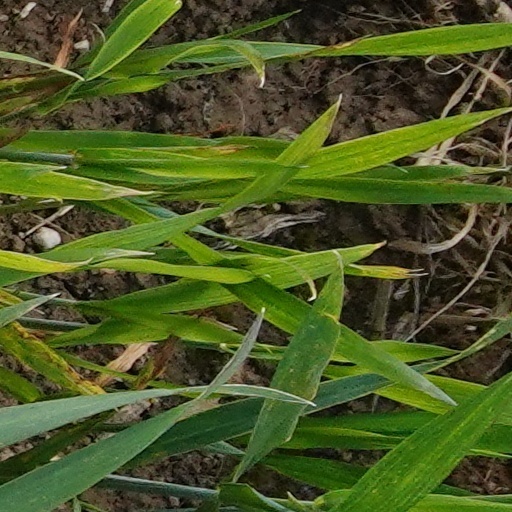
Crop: wheat